Neil Gow

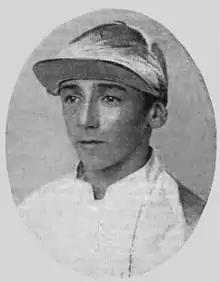
Danny Maher, who rode Neil Gow in 1910

Before the season began, there was much speculation concerning the riding plans of the American jockey Danny Maher. According to reports in the Telegraph he was offered £3,000 to partner Lemberg in the classics, but accepted a rival offer of £5,000 to ride Neil Gow, contingent on his winning the Derby. The booking of one of a leading jockey was seen as particularly important, given Neil Gow's reputation as a difficult horse to ride.